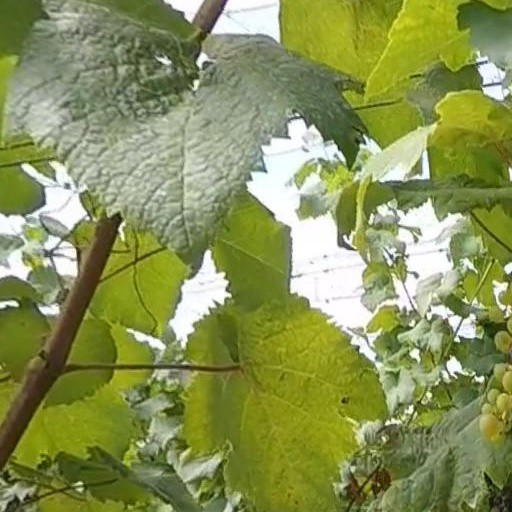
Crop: grape